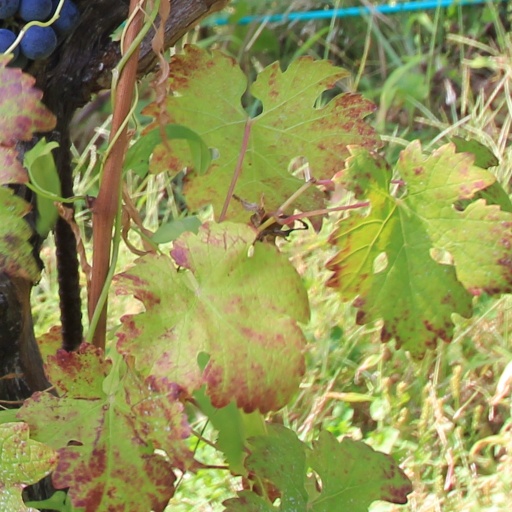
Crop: grape